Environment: real
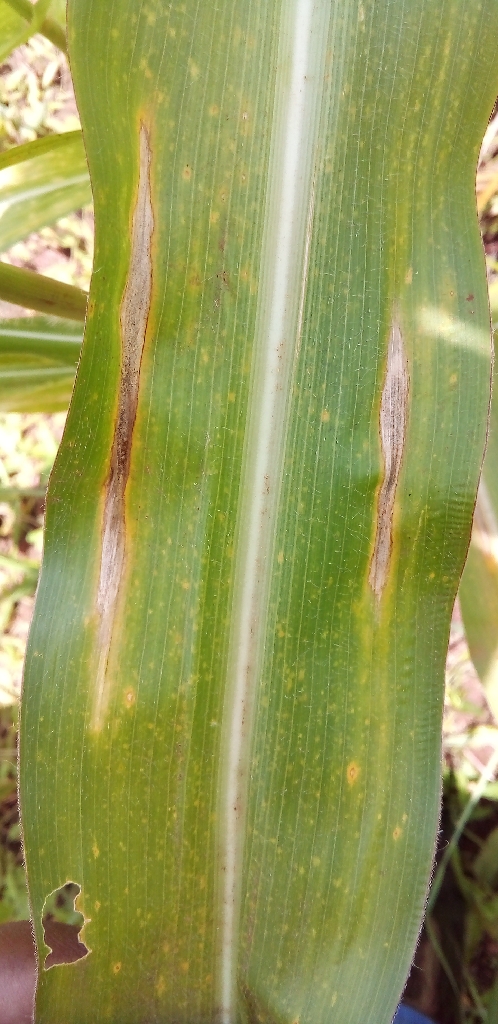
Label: northern_corn_leaf_blight